Pink Anderson

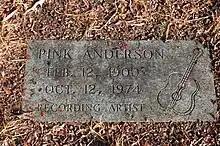
Cemetery marker for Anderson in Lincoln Memorial Garden, with a Gibson J-50 guitar

Anderson was recorded by the folklorist Paul Clayton at the Virginia State Fair in May 1950. He recorded an album in the early 1960s and performed at some live venues. He appeared in the 1963 film "The Bluesmen". Anderson reduced his activities in the late 1960s after a stroke. Attempts by the folklorist Peter B. Lowry to record Anderson in 1970 were not successful, although apparently he could occasionally summon up some of his past abilities. A final tour took place in the early 1970s with the aid of Roy Book Binder, one of his students, taking him to Boston and New York City.